Bishopswood Meadows

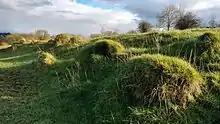
Small slag heaps still visible

The underlying geology is mostly lower Lias Group clays and limestone. In the second half of the 19th century an extensive lime burning industry was based around the Bishopswood area.